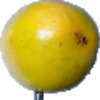
Label: maracuja